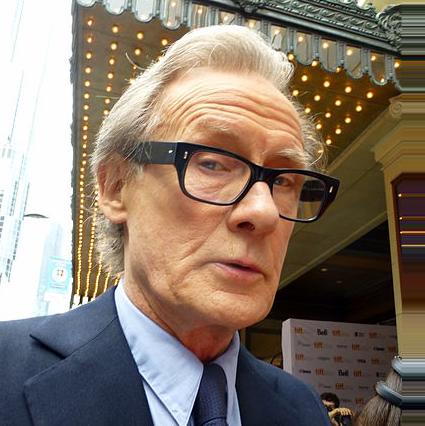
Age: 64